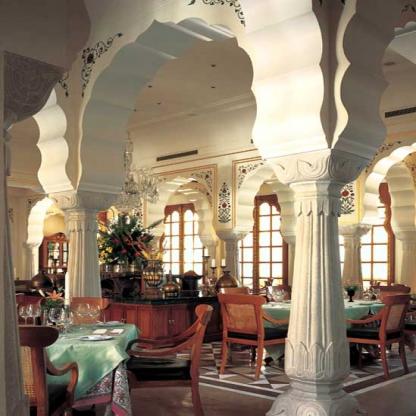
Scene: Indoor